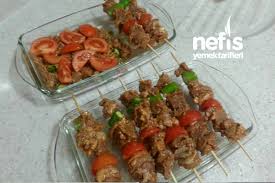
Yemek: kebap